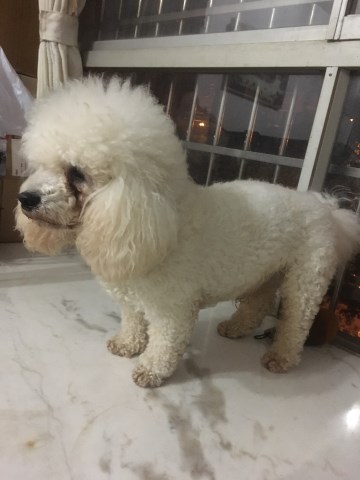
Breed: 3083-n000117-Bichon_Frise